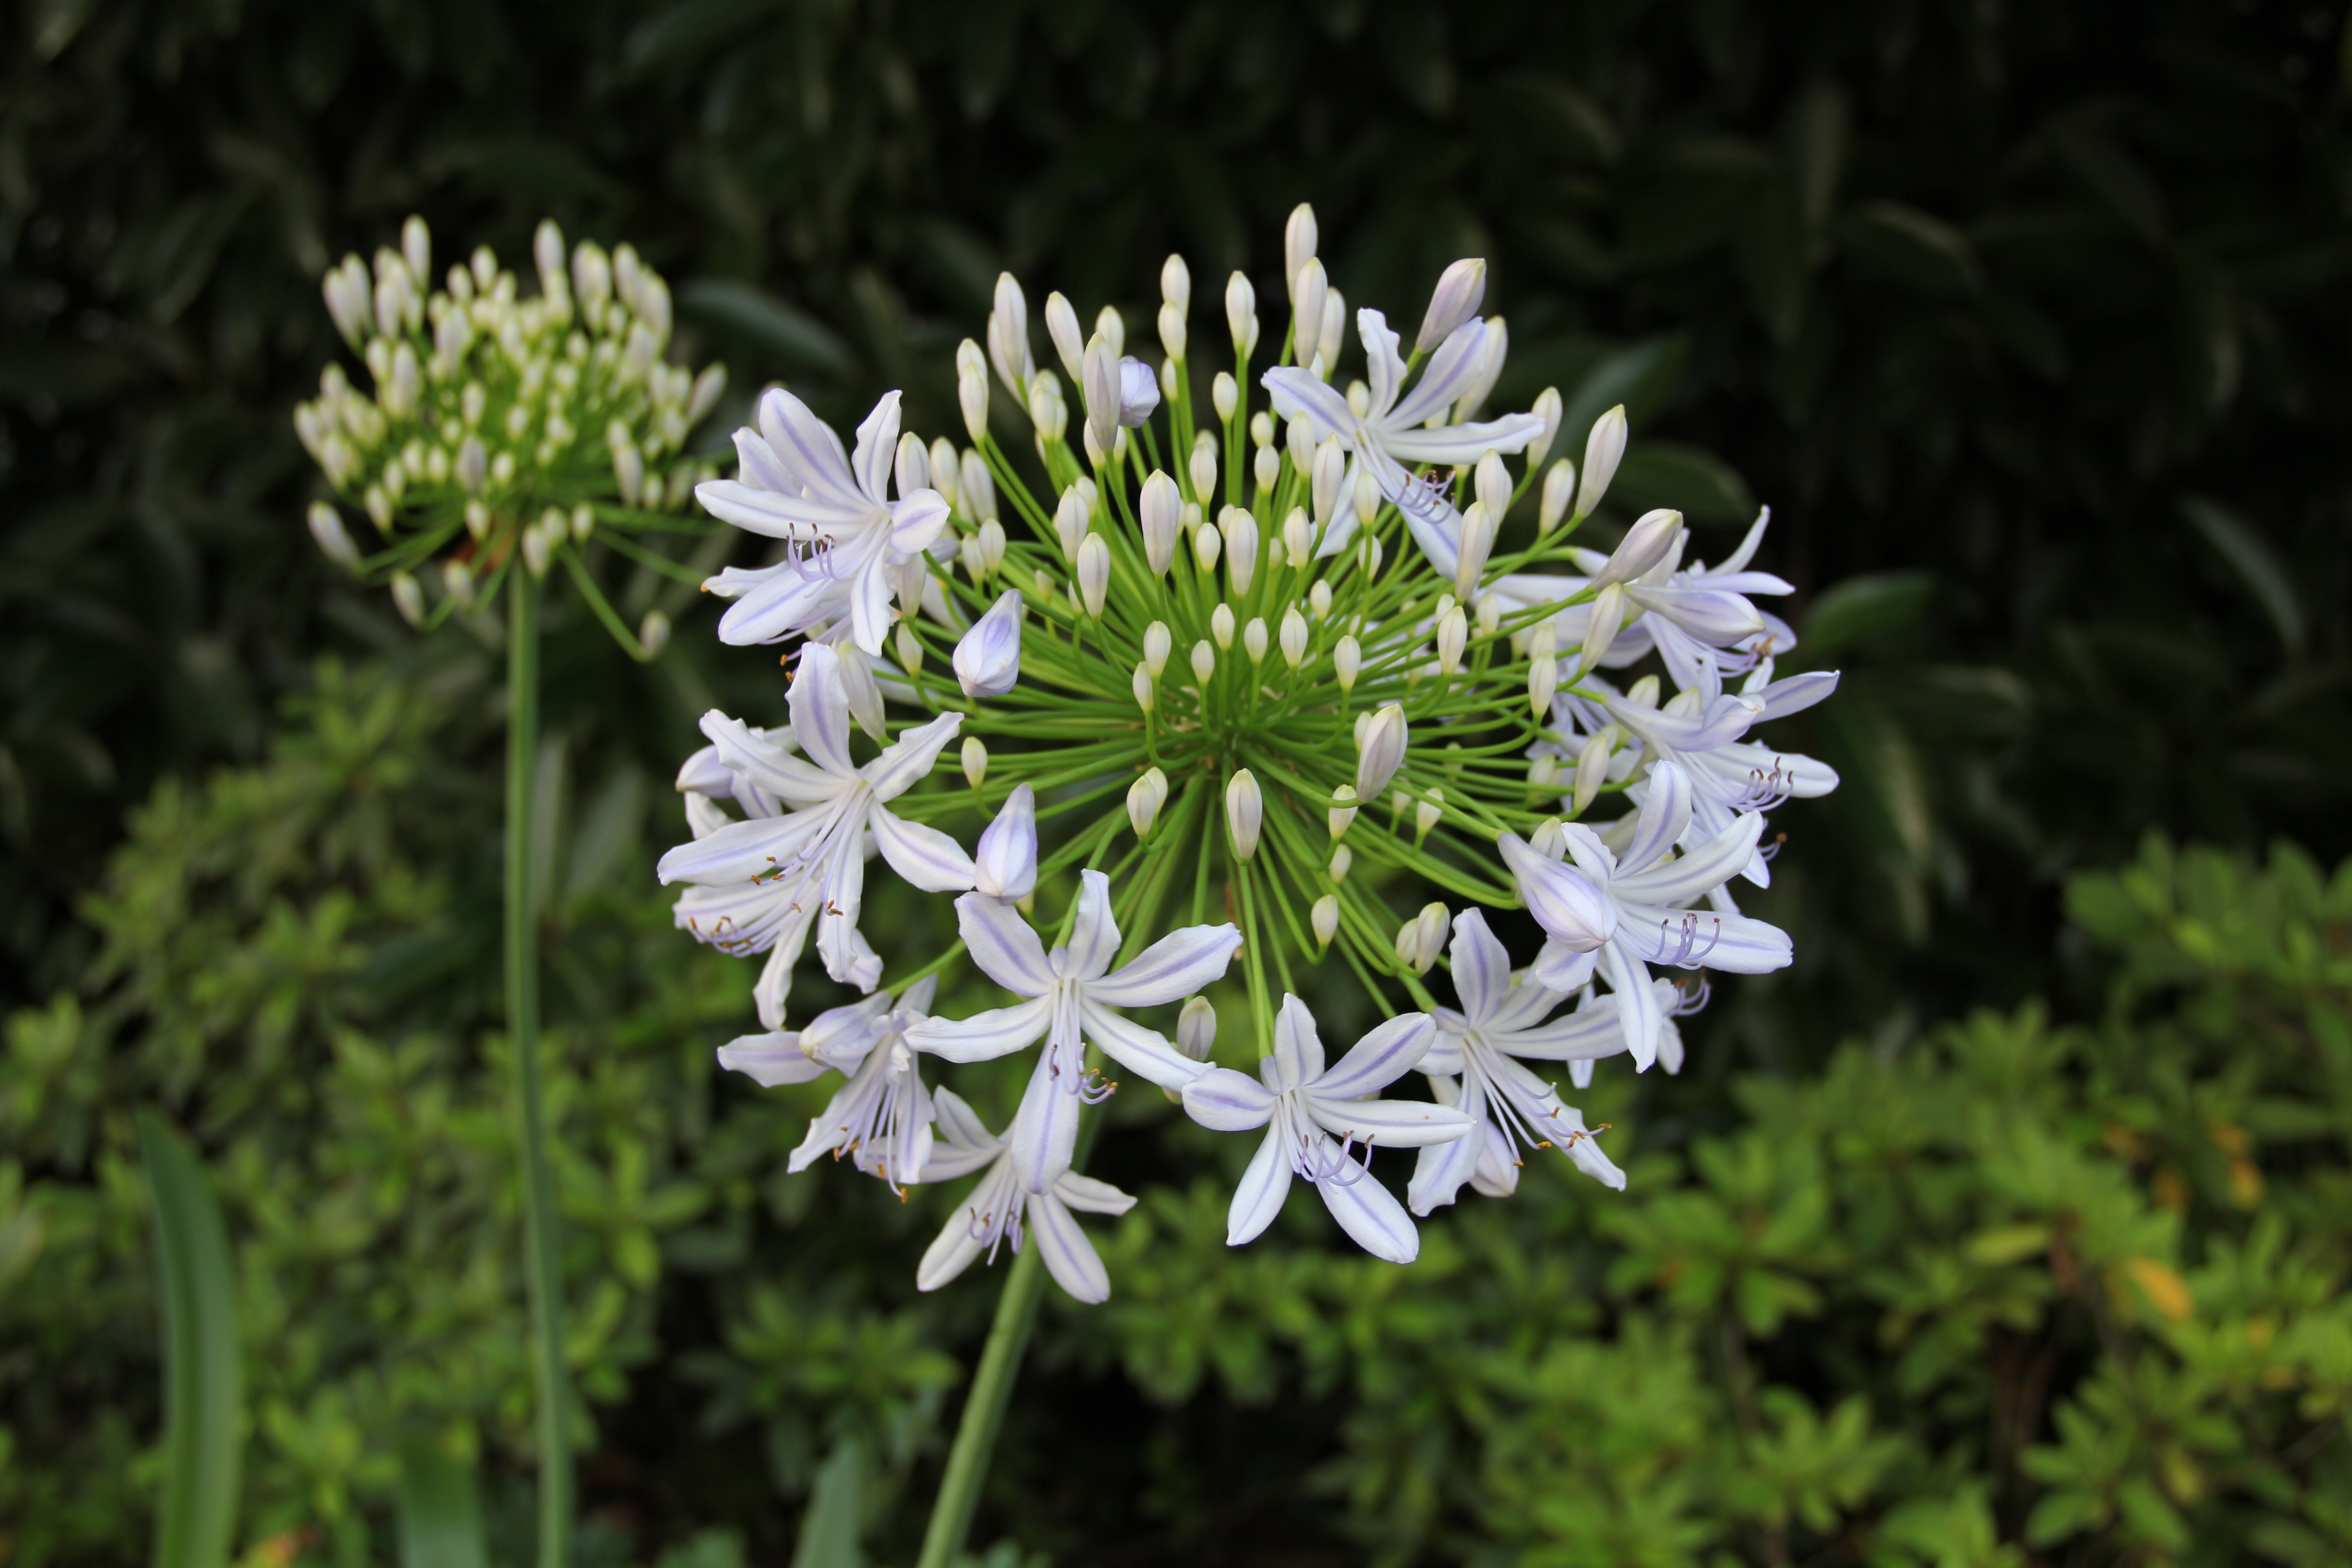
grass, plant, bridge, flower, river, summer, herb, scenery, botany, flora, wildflower, flowers, close up, shrub, flowering plant, close range photogrammetry, land plant, onion genus, branched asphodel